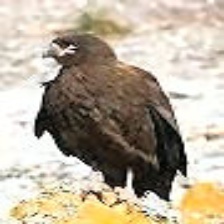
Species: STRIATED CARACARA
Scientific name: PHALCOBOENUS AUSTRALIS